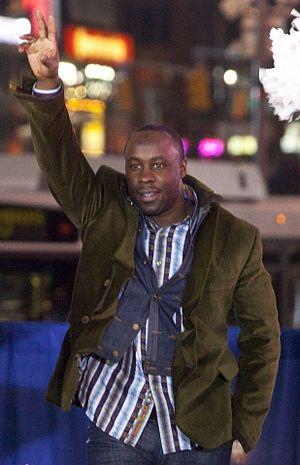
Leon Washington est un joueur américain de football américain. Il joue actuellement avec les Titans du Tennessee comme running back et surtout kick returner. Il est le second joueur de l'histoire de la NFL à avoir marqué le plus de touchdown sur des kick return avec sept touchdowns, à un touchdown de Joshua Cribbs.